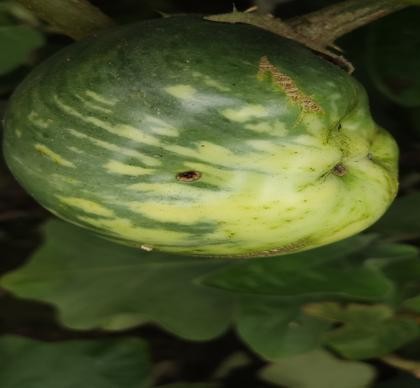
Label: Shoot and Fruit Borer